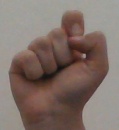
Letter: fa